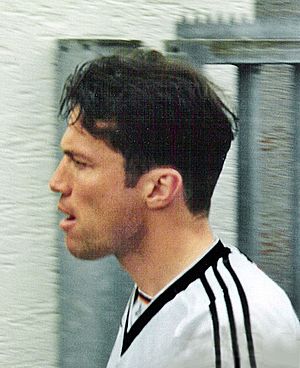
Lothar Matthäus
Lothar Herbert Matthäus er en tidligere tysk fodboldspiller og nu træner. I 1990 var han anfører for det vesttyske fodboldlandshold, der vandt VM og senere samme år blev han kåret til årets fodboldspiller i Europa. Året efter fik han også titlen verdens bedste fodboldspiller.